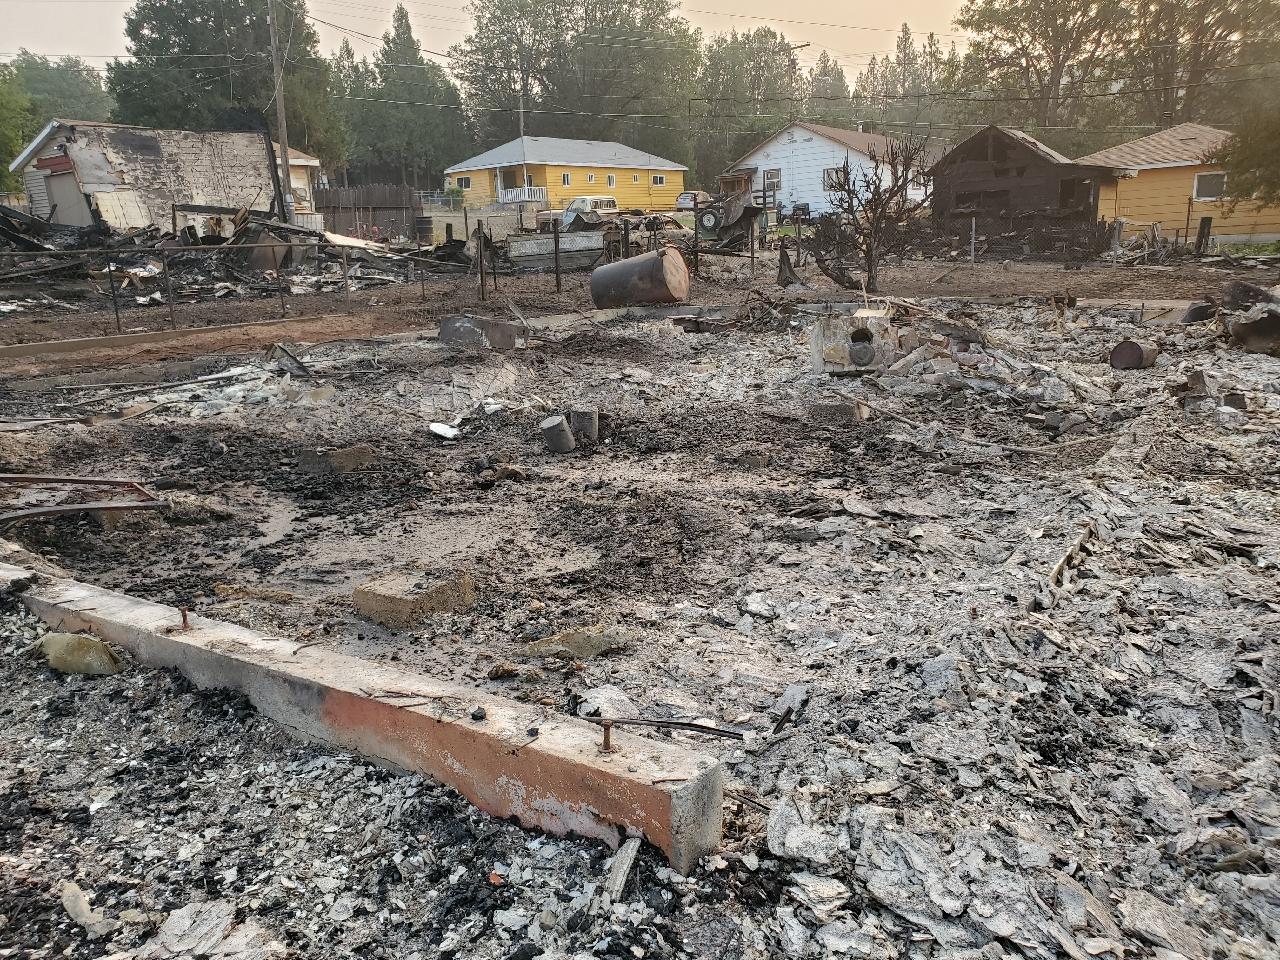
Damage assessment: destroyed